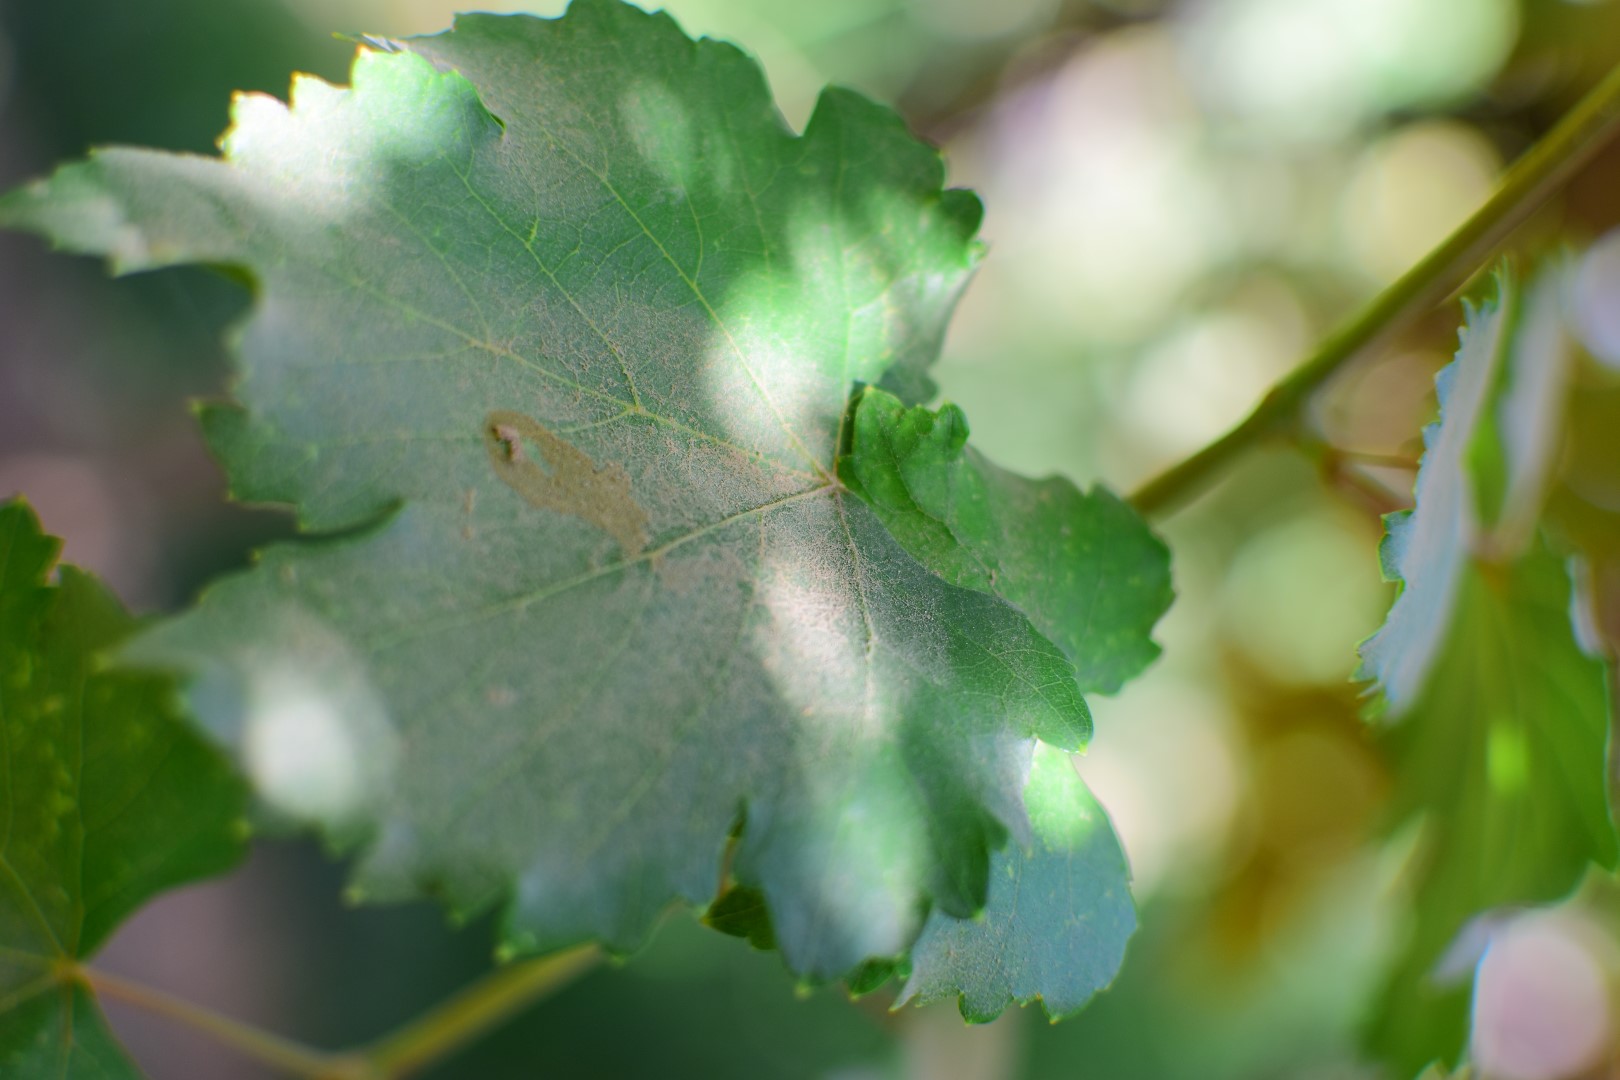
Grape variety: Frinsi